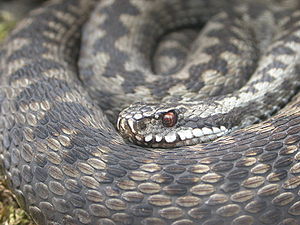
Hugorm
Hugorm.